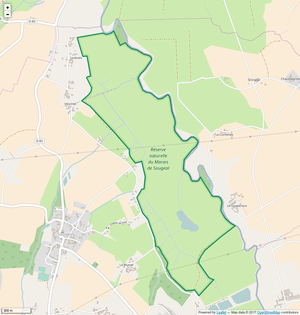
Périmètre de la RNR du Marais de Sougéal.
La réserve naturelle régionale du marais de Sougéal est une réserve naturelle régionale de Bretagne. Créée en 2006, elle couvre une superficie de 175 hectares et protège un ensemble de prairies humides réparties au bord du Couesnon.